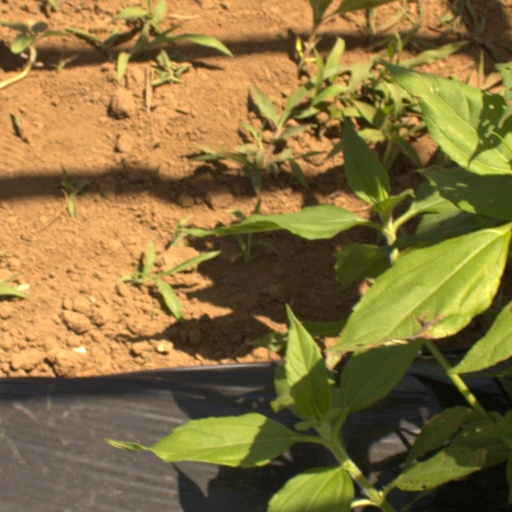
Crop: Jerusalem artichoke